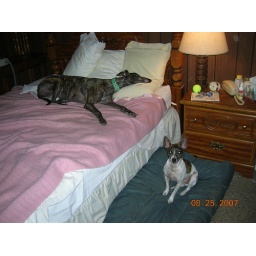
They took over my parents room at the mountain house